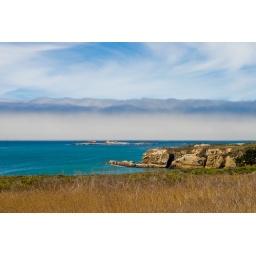
This view shows the ocean and the island with the lighthouse keeper's house in the distance, from the starting point of the hike.